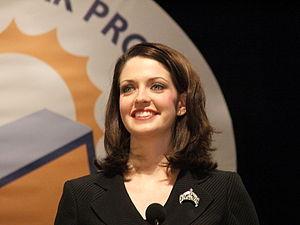
Deidre Downs Gunn, née le 7 juillet 1980 à Birmingham en Alabama aux États-Unis, est une obstétricienne. Elle s'est fait connaître en devenant